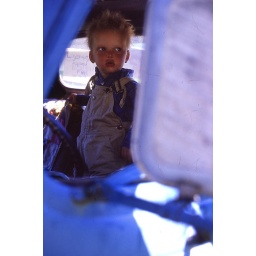
boy in a blue truck